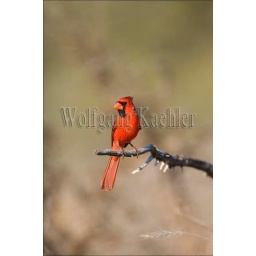
Usa, texas, hill country near hunt, northern cardinal, male in tree